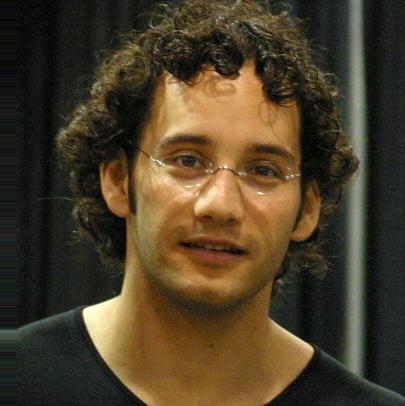
Age: 28